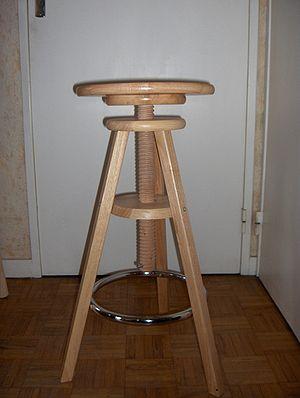
Un tabouret à hauteur ajustable.
Un tabouret est un siège à trois ou quatre pieds, généralement sans dossier et sans bras. Des tabourets spéciaux existent pour les pianistes, de même que pour différents métiers ou activités. Certains modèles destinés à la traite des vaches, par exemple, ne sont pourvus que d'un ou deux pieds. Il existe un type de tabourets spécialement prévus pour s'asseoir à un bar, avec des pieds inhabituellement longs, pour pouvoir atteindre la hauteur du comptoir.